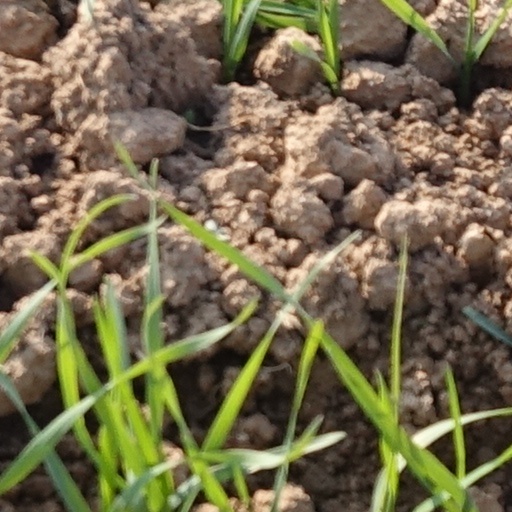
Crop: wheat